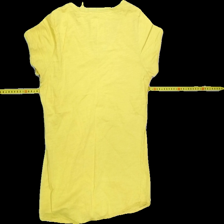
View: back
Type: T-shirt
Category: Ladies
Brand: Not Applicable
Colors: Yellow
Material: 100% Cott
Pattern: Plain
Cut: V-collar, Regular
Size: M
Season: All
Trend: No trend
Stains: Yes
Price range: <50
Recommended usage: Reuse